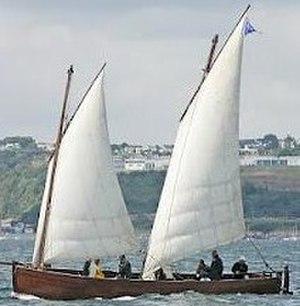
La chaloupe Marie-Claudine, vieux gréement basé au Tinduff en Plougastel-Daoulas
Plougastel-Daoulas est une ville du département du Finistère, dans la région Bretagne, en France. Ses habitants sont appelés les Plougastels et pour les femmes, on utilise le mot breton Plougastellenn.
La cinquième édition des Fêtes maritimes de Brest a eu lieu du 11 juillet 2008 au 17 juillet 2008.